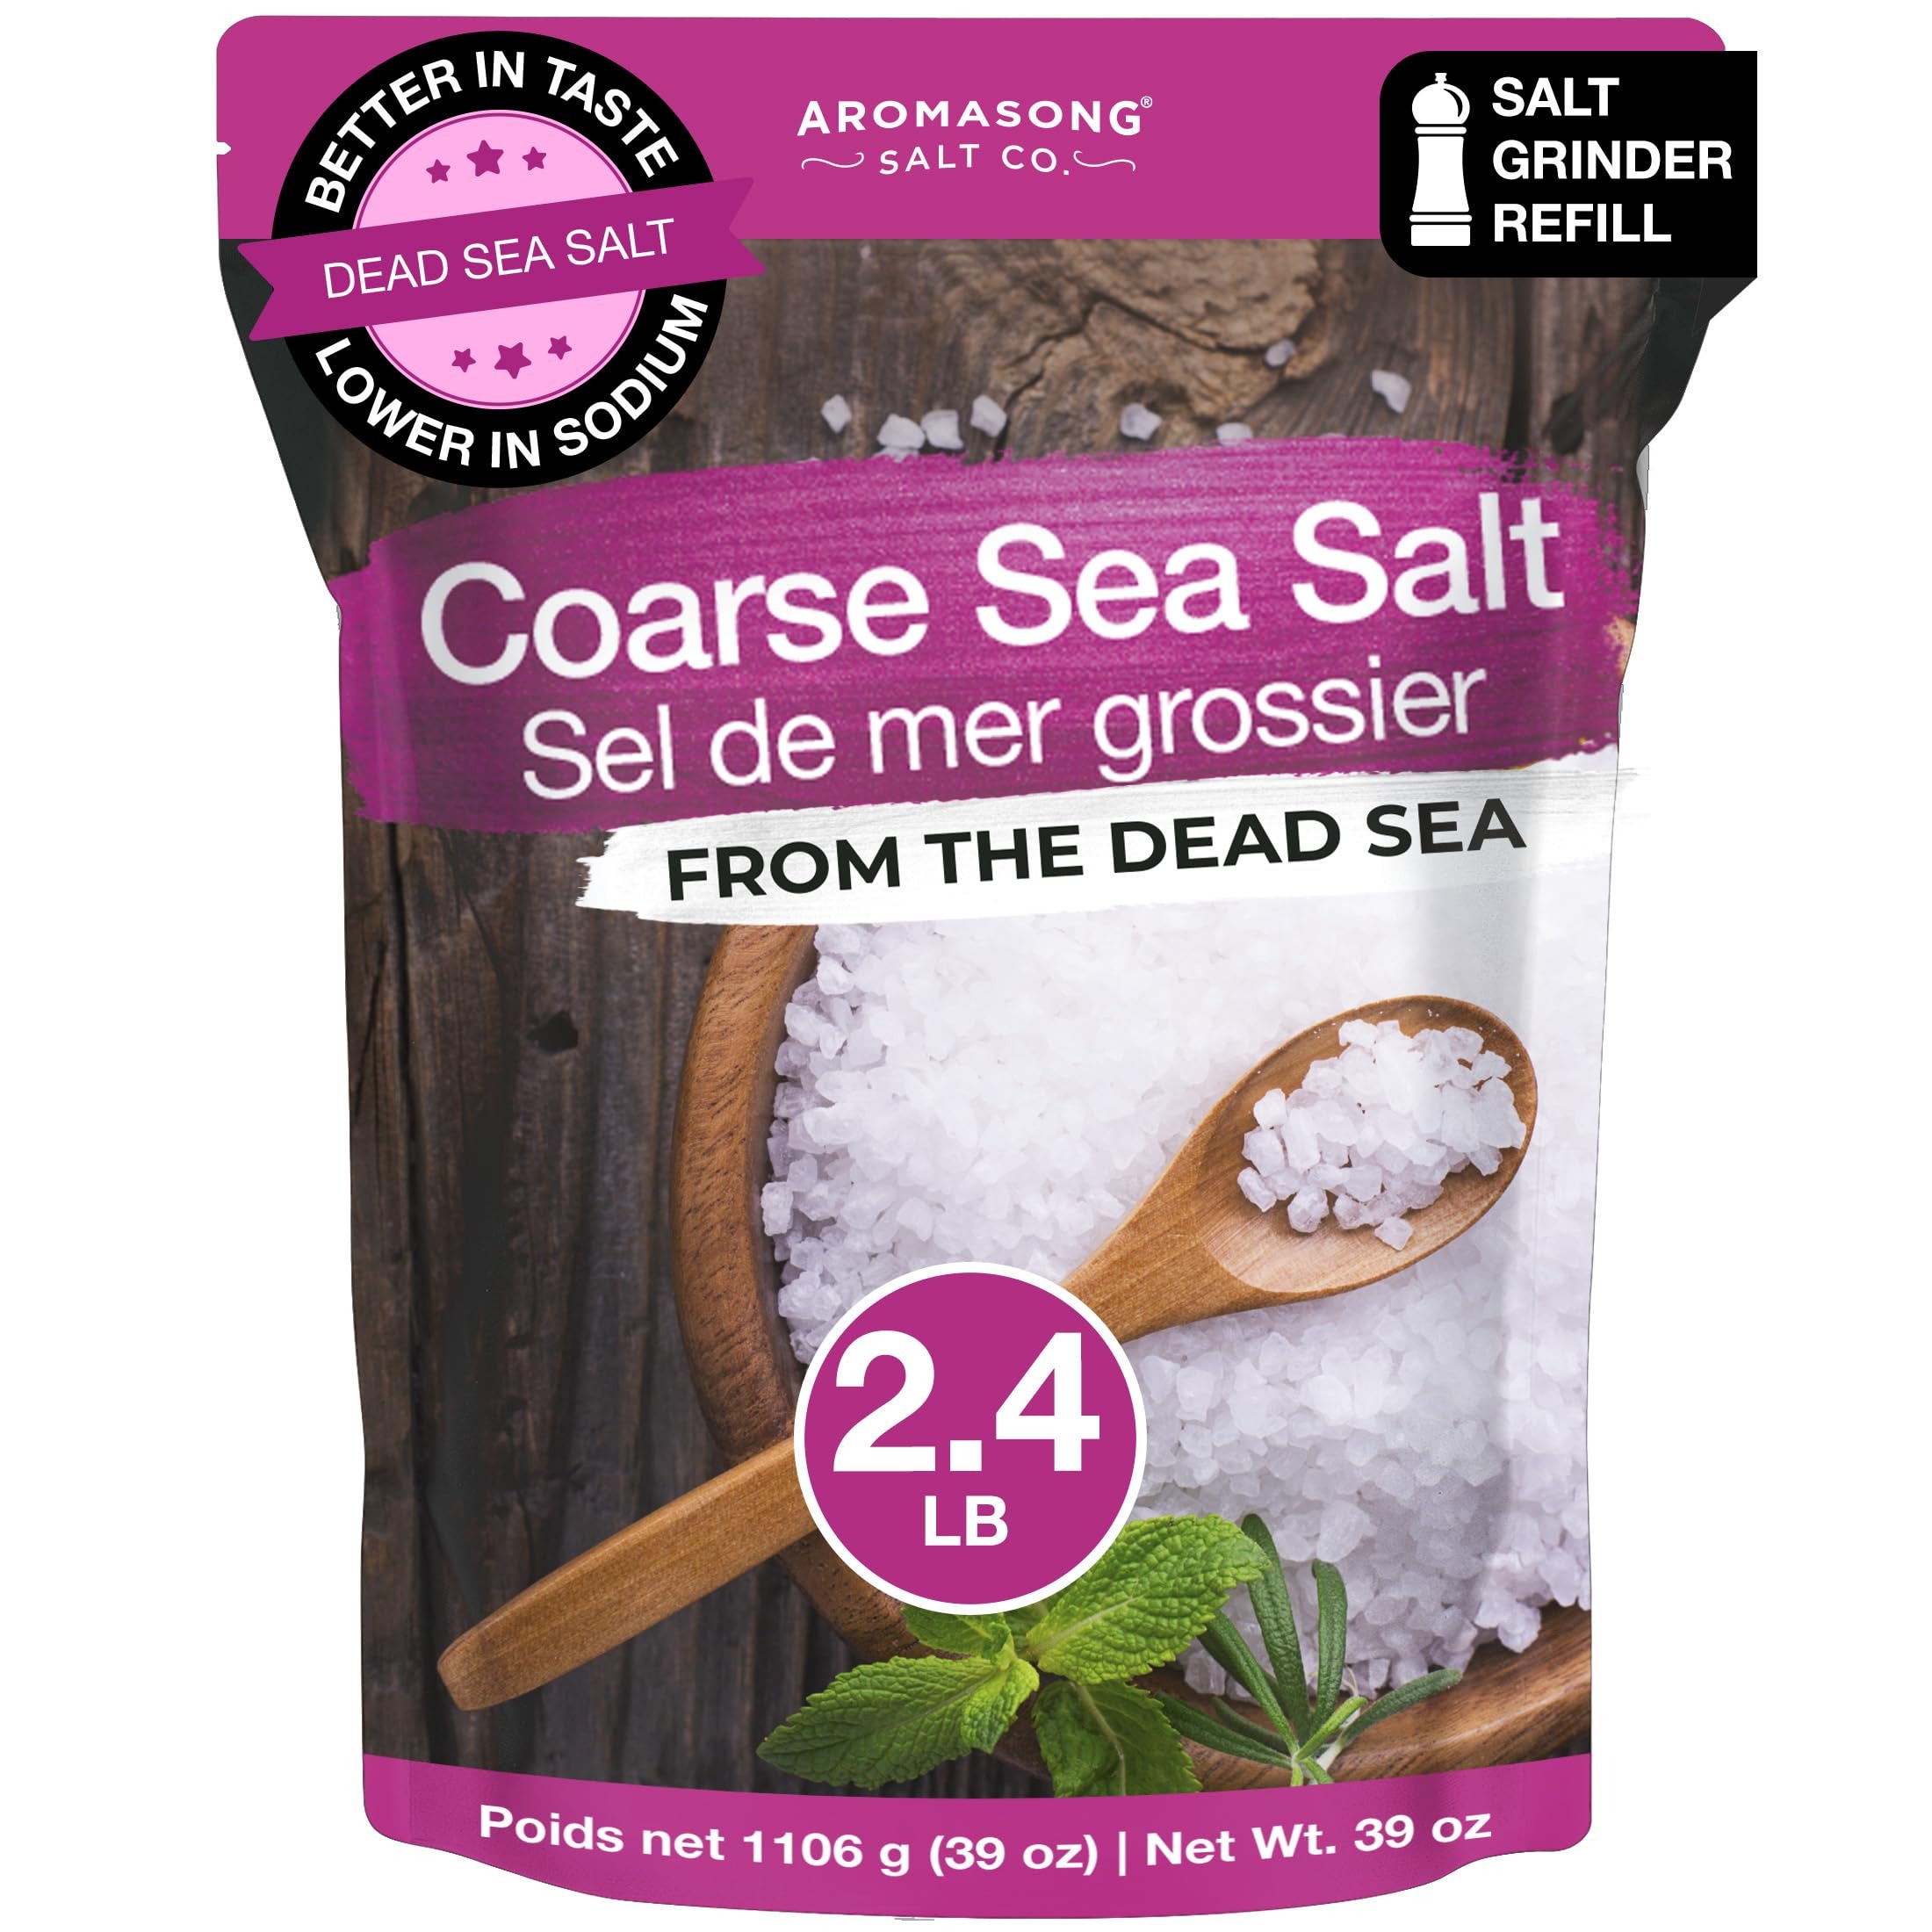
Item Name: Aromasong Coarse Sea Salt for Grinder Refill - Bulk 2.43 Lb. Dead Sea Salt in Resealable Bag - Pure & Natural Sun Dried, Unrefined, Gluten Free, For Daily Cooking & Pickling Salt
Bullet Point 1: GOURMET TASTING - Prepare extra delicious food by using this cooking, baking & Seasoning Coarse Sea Salt. Sea Salt is unlike any salt out there, Its potent taste will spice up your Food with just a single pinch, It's Balanced, sweet, not bitter sea salt that makes every bite delicious!
Bullet Point 2: BETTER THAN MOST SALTS - Compared to Pink Himalayan, Celtic, Tibetan, Malaysian, French, Hawaiian, Irish, and Marine Salts, The sun dried Dead Sea mineral baking salt will bring out the real taste of your food like never before, Try it once and you will get hooked!
Bullet Point 3: THE WORLD'S BEST, SAFE & HEALTHY - Our healthy sea salt comes from the Dead Sea. It has more minerals and are 30% low sodium compared to other salts on the market, Does not contain harmful contaminants or anti-caking agents. It is vegan-friendly, non-GMO, naturally gluten-free.
Bullet Point 4: SEA SALT REFILL FOR GRINDER - Our large Bulk pack of High quality sea salt crystals makes it great to use for Salt grinder Refill, Brining, Canning & Pickling or just for your daily cooking!
Bullet Point 5: SATISFACTION GUARANTEED: Here at the Aromasong, we are confident that you will be completely satisfied with our products, which is why we stand behind every single item that we sell. If you are not completely satisfied with your purchase, reach out to us, and we will make it right.
Product Description: Experience the flavor and versatility of our extra-coarse sea salt, perfect for cooking, baking, and seasoning, harvested from the purest sources, our natural sea salt is free from additives and iodine, making it ideal for koshering meat, making salt scrubs, and enhancing flavors in your favorite recipes, with its extra-coarse grain, our sea salt is effortless to grind and mill, perfect for refilling your salt mill or grinder, and is a great value for the price, offering high-quality, natural ingredients for superior flavor, whether you're a professional chef or a home cook, our coarse sea salt is an essential addition to any kitchen, so order now and experience the difference of our premium coarse sea salt, perfect for cooking, grinding, and refilling your salt mill, and discover why it's a favorite among cooking enthusiasts and professionals alike!
Value: 39.0
Unit: Ounce

Price: 14.97